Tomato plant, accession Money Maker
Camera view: bottom (45 deg); turntable rotation: 210 degrees
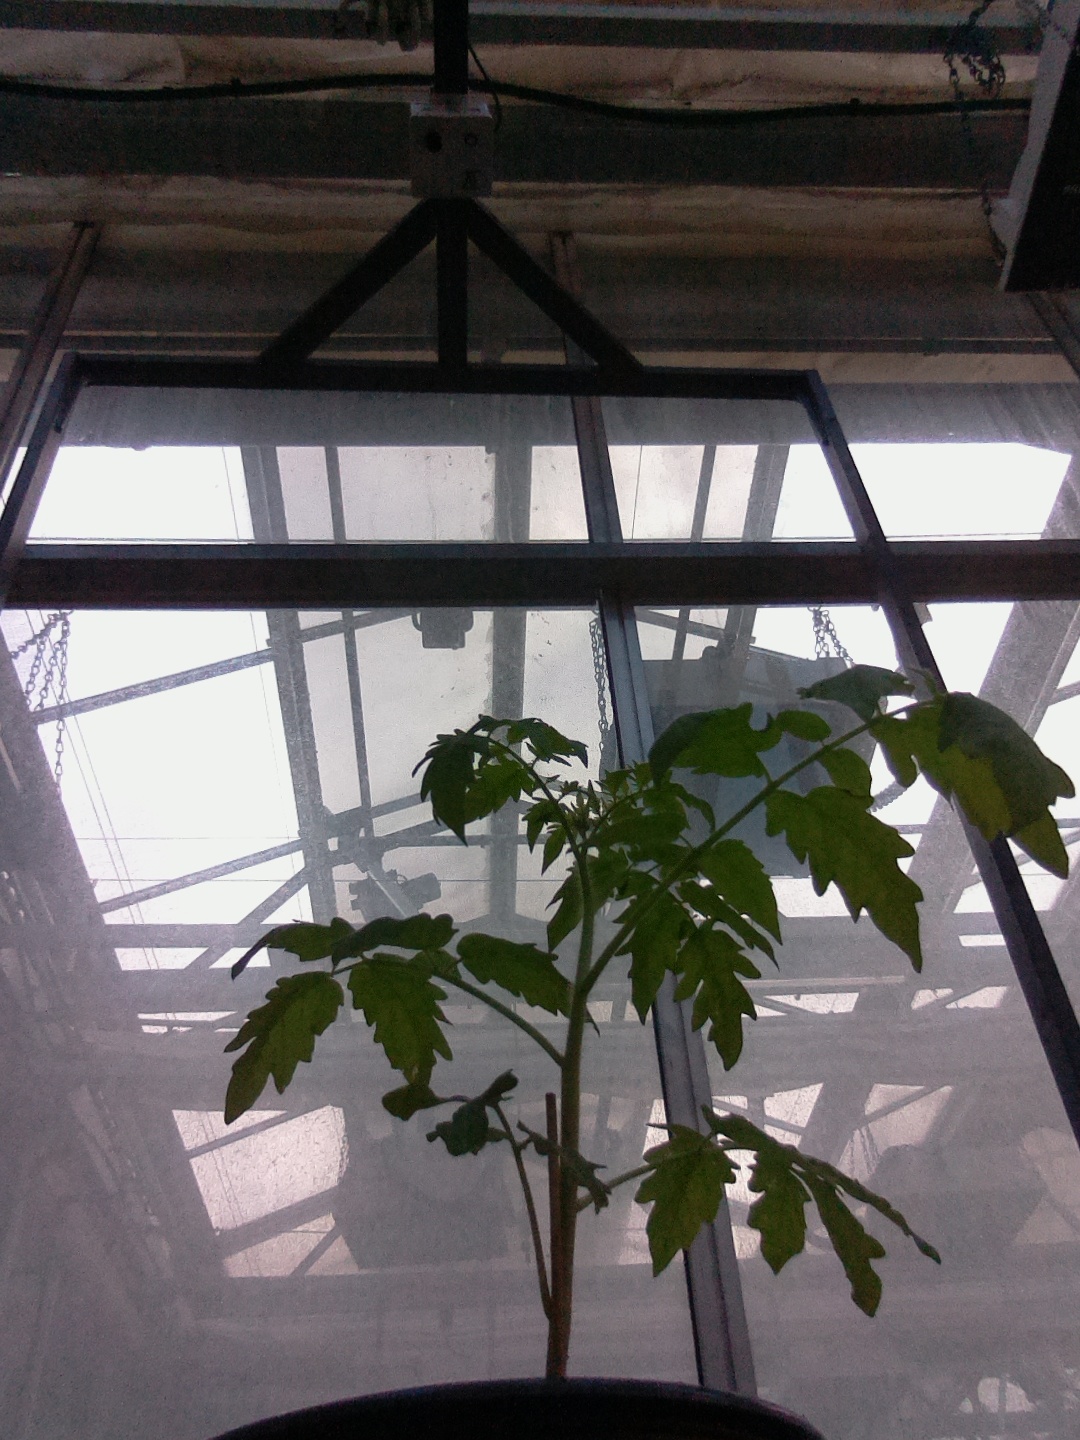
BBCH growth stage 13: 6 of true leaves visible